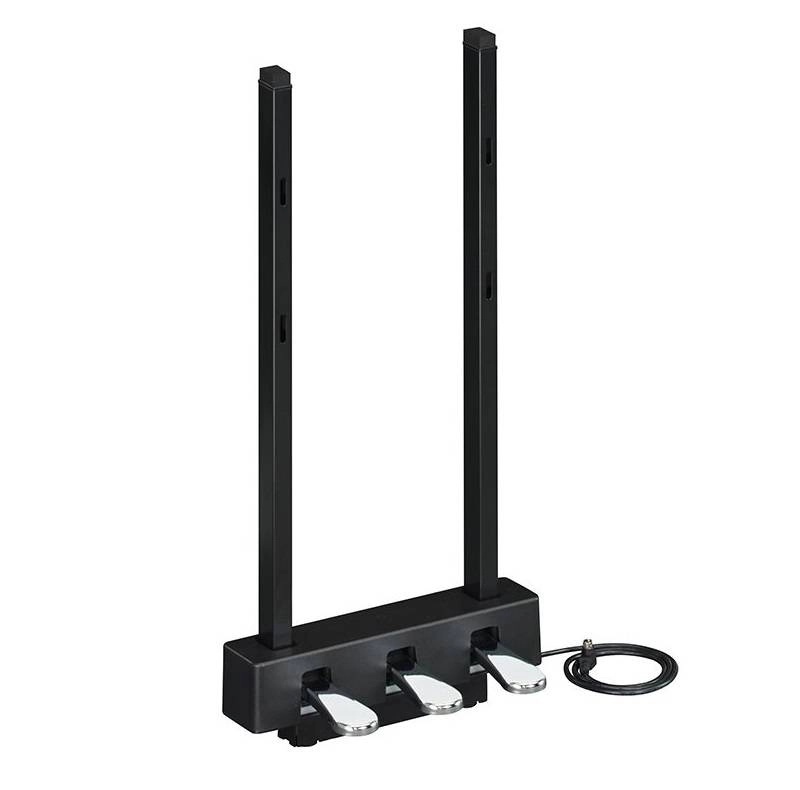
Yamaha LP1 3-Pedal Unit for P-125 - Black LP1 B
The Yamaha LP-1 is a piano-style pedal delivering the same kind of functional sustain, sostenuto and soft control found on grand pianos. The LP-1 supports half-damper response and connects to your P-125 via the included multi-pin DIN cable. Its durable metal construction withstands the rigors of daily use.
Brand: Yamaha
Category: Arts & Entertainment > Hobbies & Creative Arts > Musical Instrument & Orchestra Accessories > Musical Keyboard Accessories > Sustain Pedals